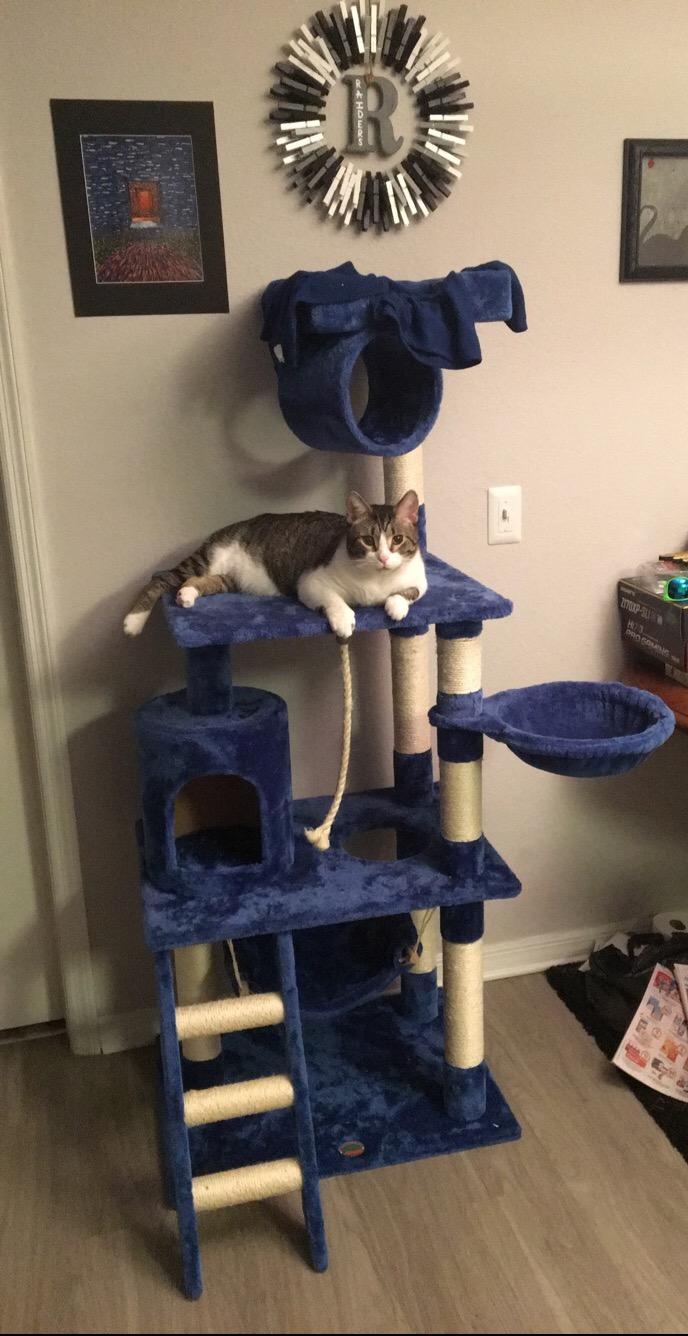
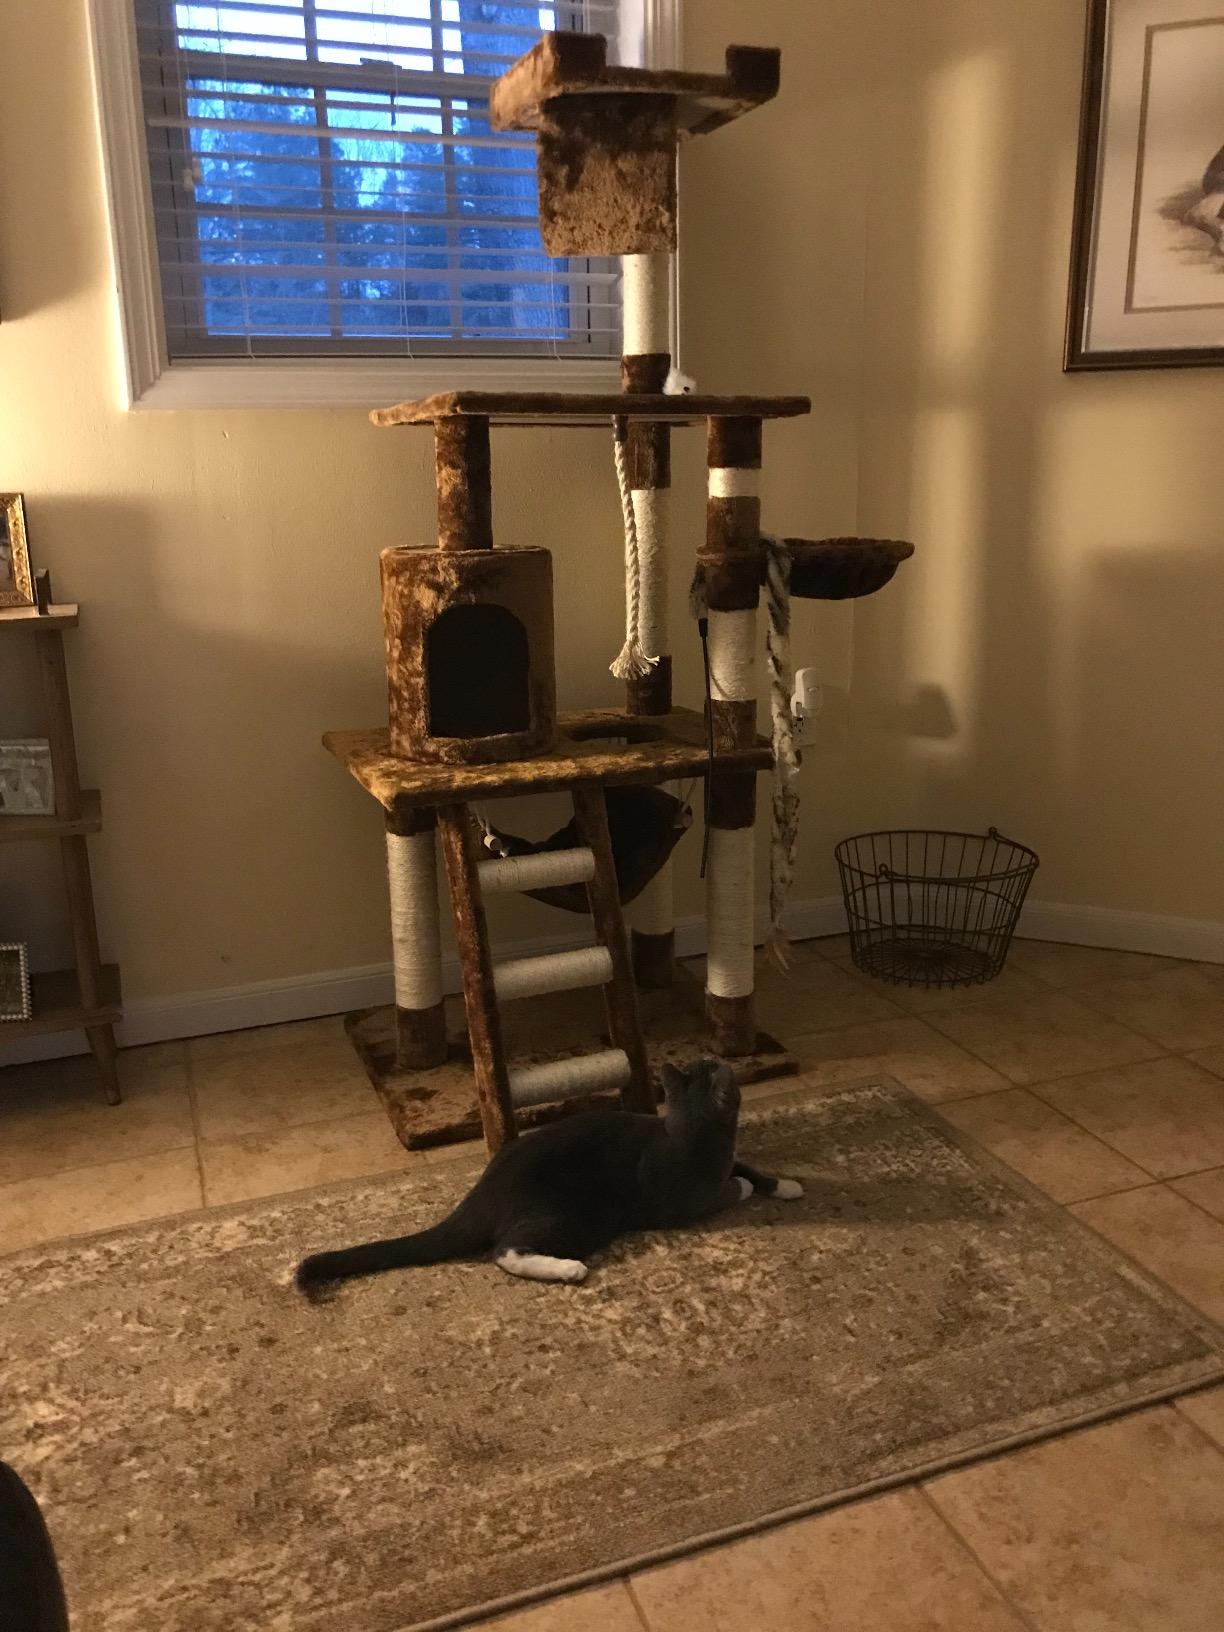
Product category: items_cat tree
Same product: no